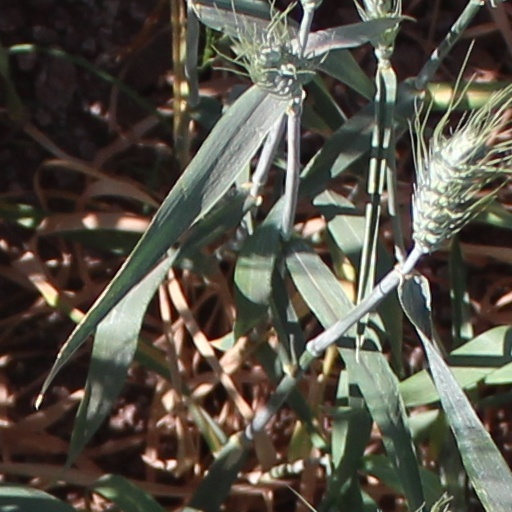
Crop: wheat